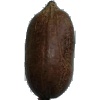
Label: Nut Pecan 1